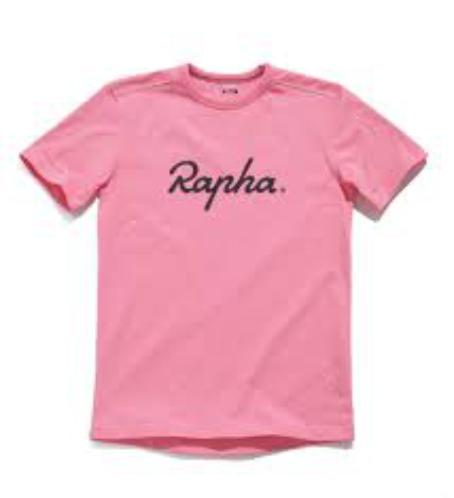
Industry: Clothes